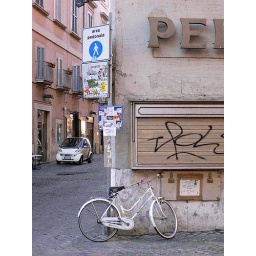
White bicycle and small car parked in Roman street (Italy)